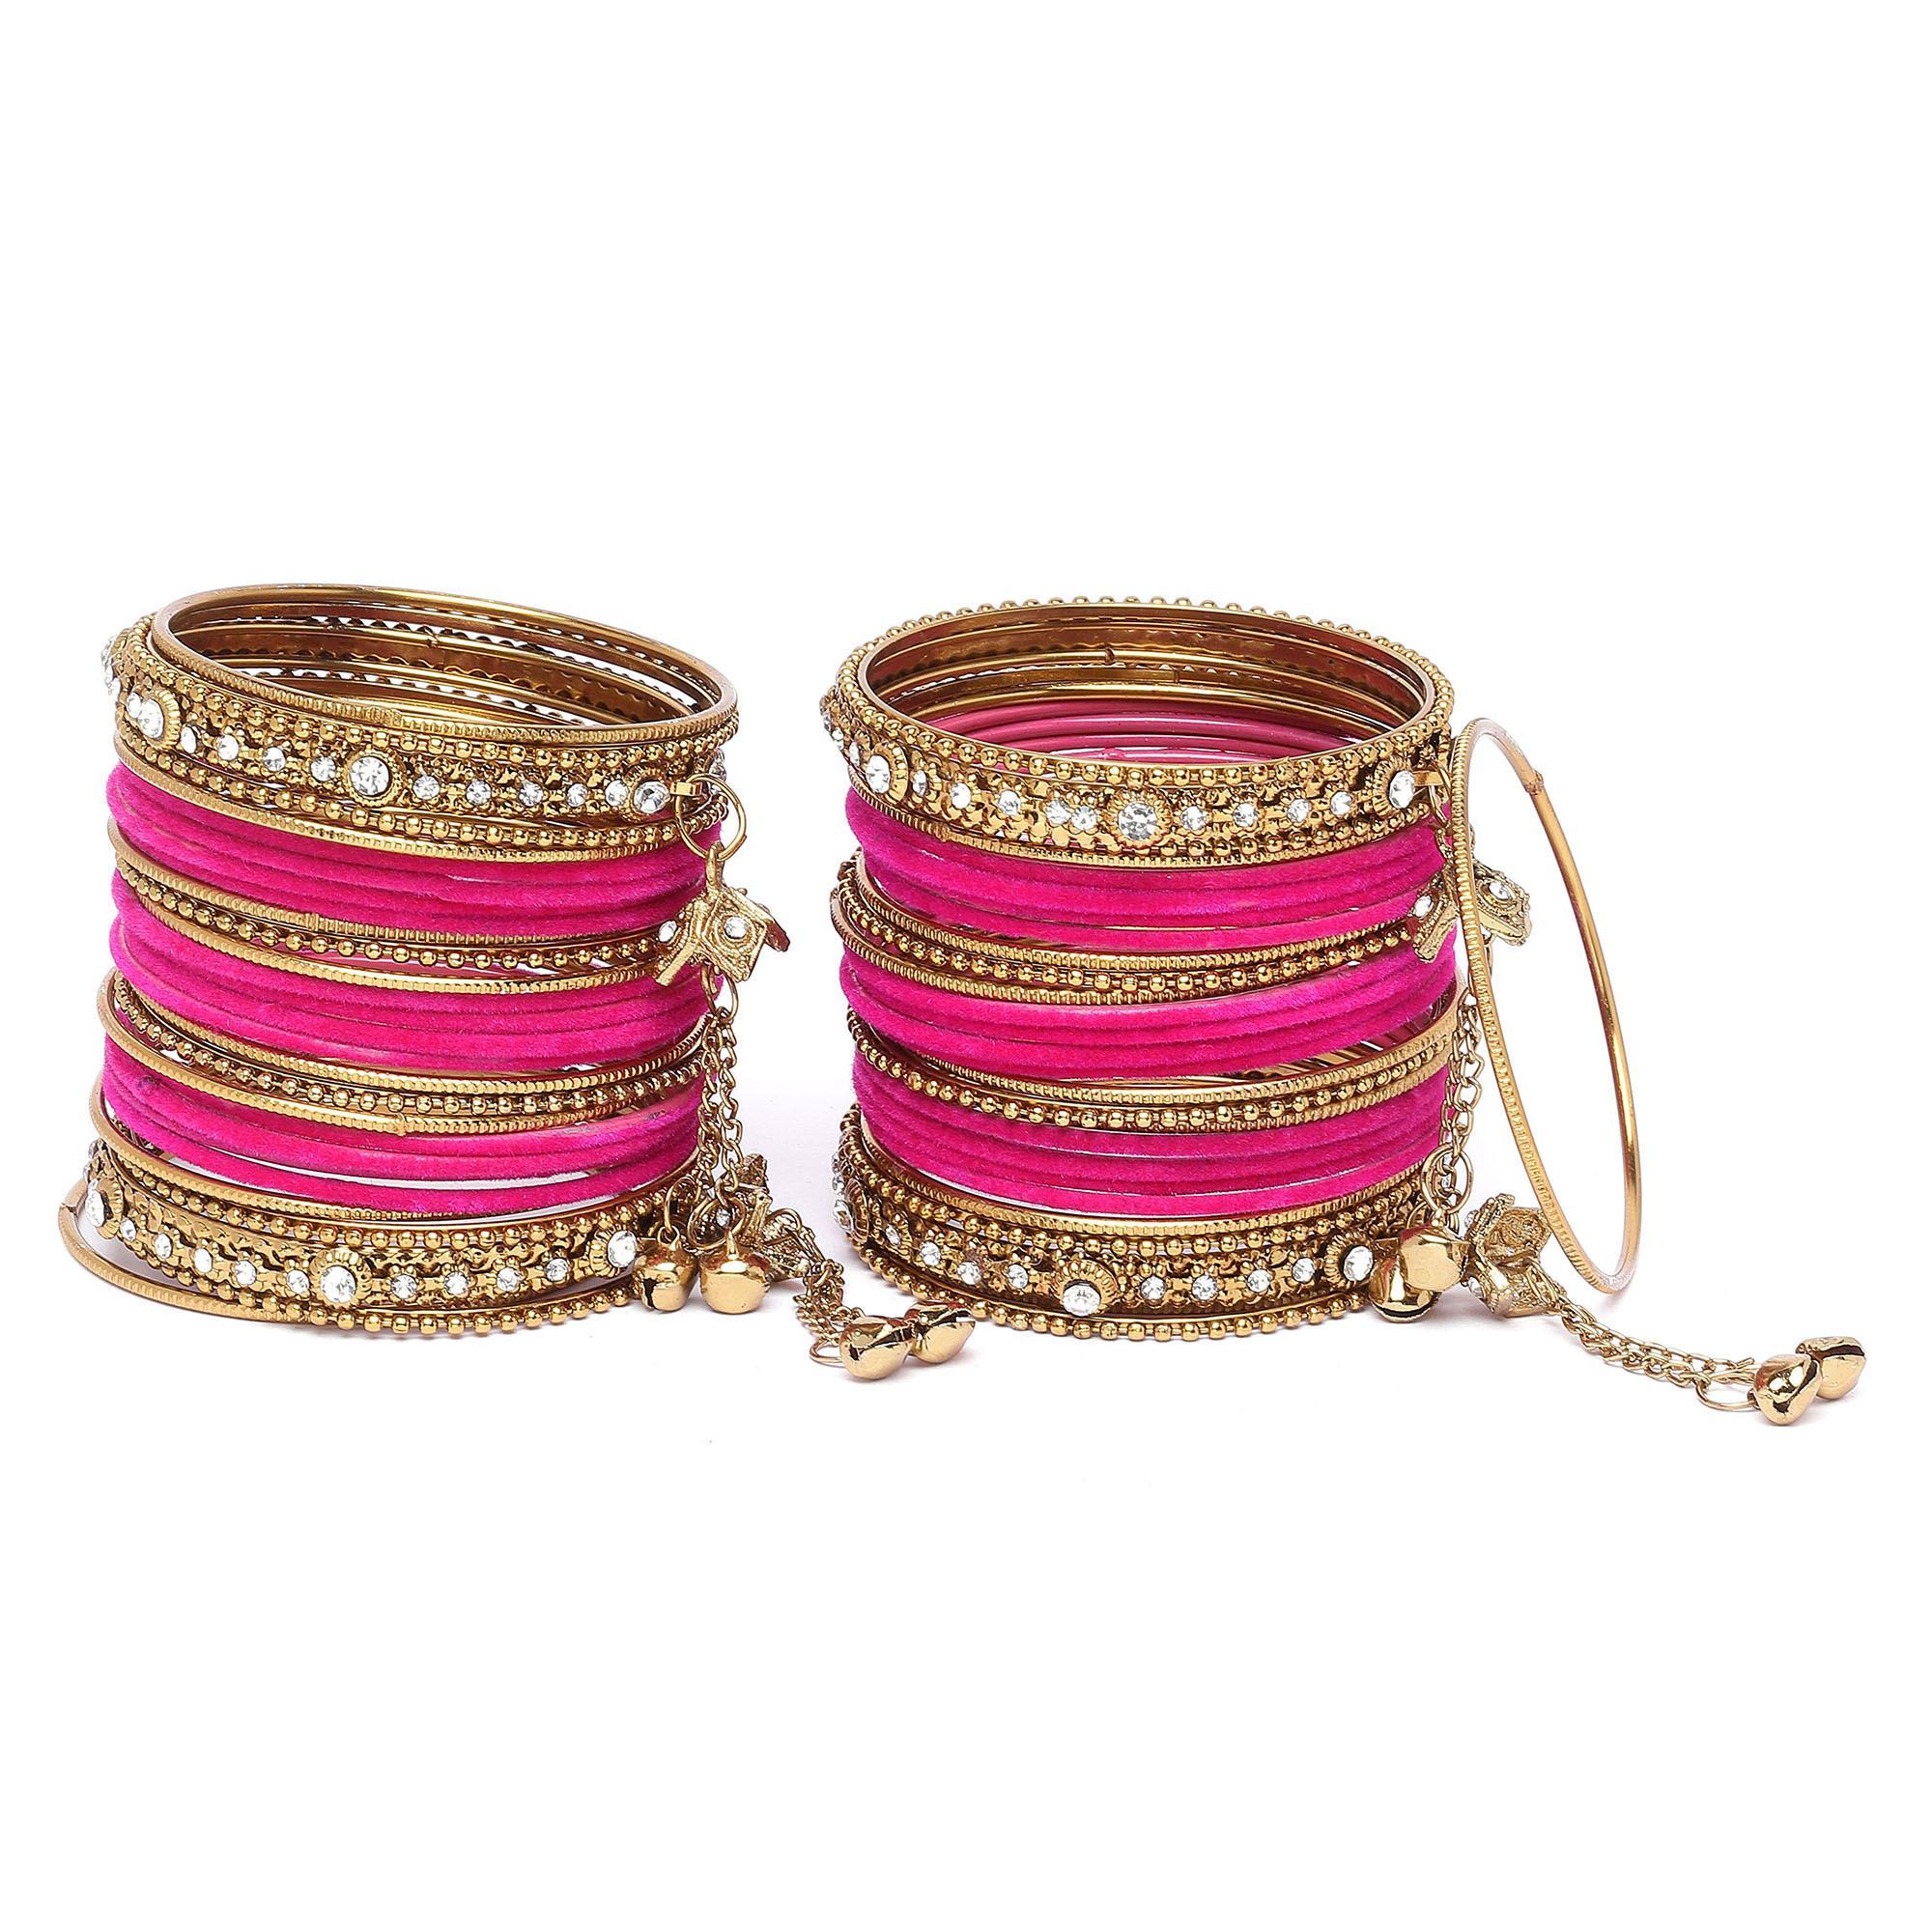
ZENEME Gold-Plated Pink Matte Finish Velvet American Diamond Studded Gold Pearl Tasselled Bangles Set Of 56
Type: Bangles
Brand: Zeneme
Price: Rs. 399
 Be a trendsetter and embrace yourself with the wide collection of zeneme. Jewelry has its own place in our hearts. It is every woman’s best friend and more. Since a decade 2011 and with vision of fulfilling every womans desire to look radiant with the unique collection of jewellery which is not just a tradition, it is a form of lifestyle. Zeneme has consistently ensured that it spreads happiness with its masterpieces not just in india but across the globe. Must-have, daily-wear elegant american diamond studs and cuffs from the house of zeneme even perfect for all other special occasions.Disclaimer:Wipe your jewellery with a soft cloth after every use. Always store your jewellery in a flat box to avoid accidental scratches. Keep sprays and perfumes away from your jewellery. Do not soak your jewellery in water. Clean your jewellery using a soft brush, dipped in jewellery cleaning solution only.
Features: Bangles,Bangle,Handcrafted Designer Fashion Bangles,Emblish Design Bangles
Included: Set Of 56 Bangles